Kapotaksha River

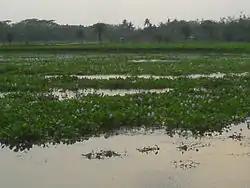

The Kapotaksha (Sanskrit), or Kobodak, Kabadak, or Kopotakkho, is a river of Bangladesh. The river is famous for upholding the memory of popular Bengali poet Michael Madhusudan Dutt.